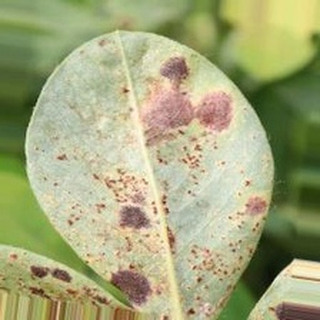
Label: groundnut_rust